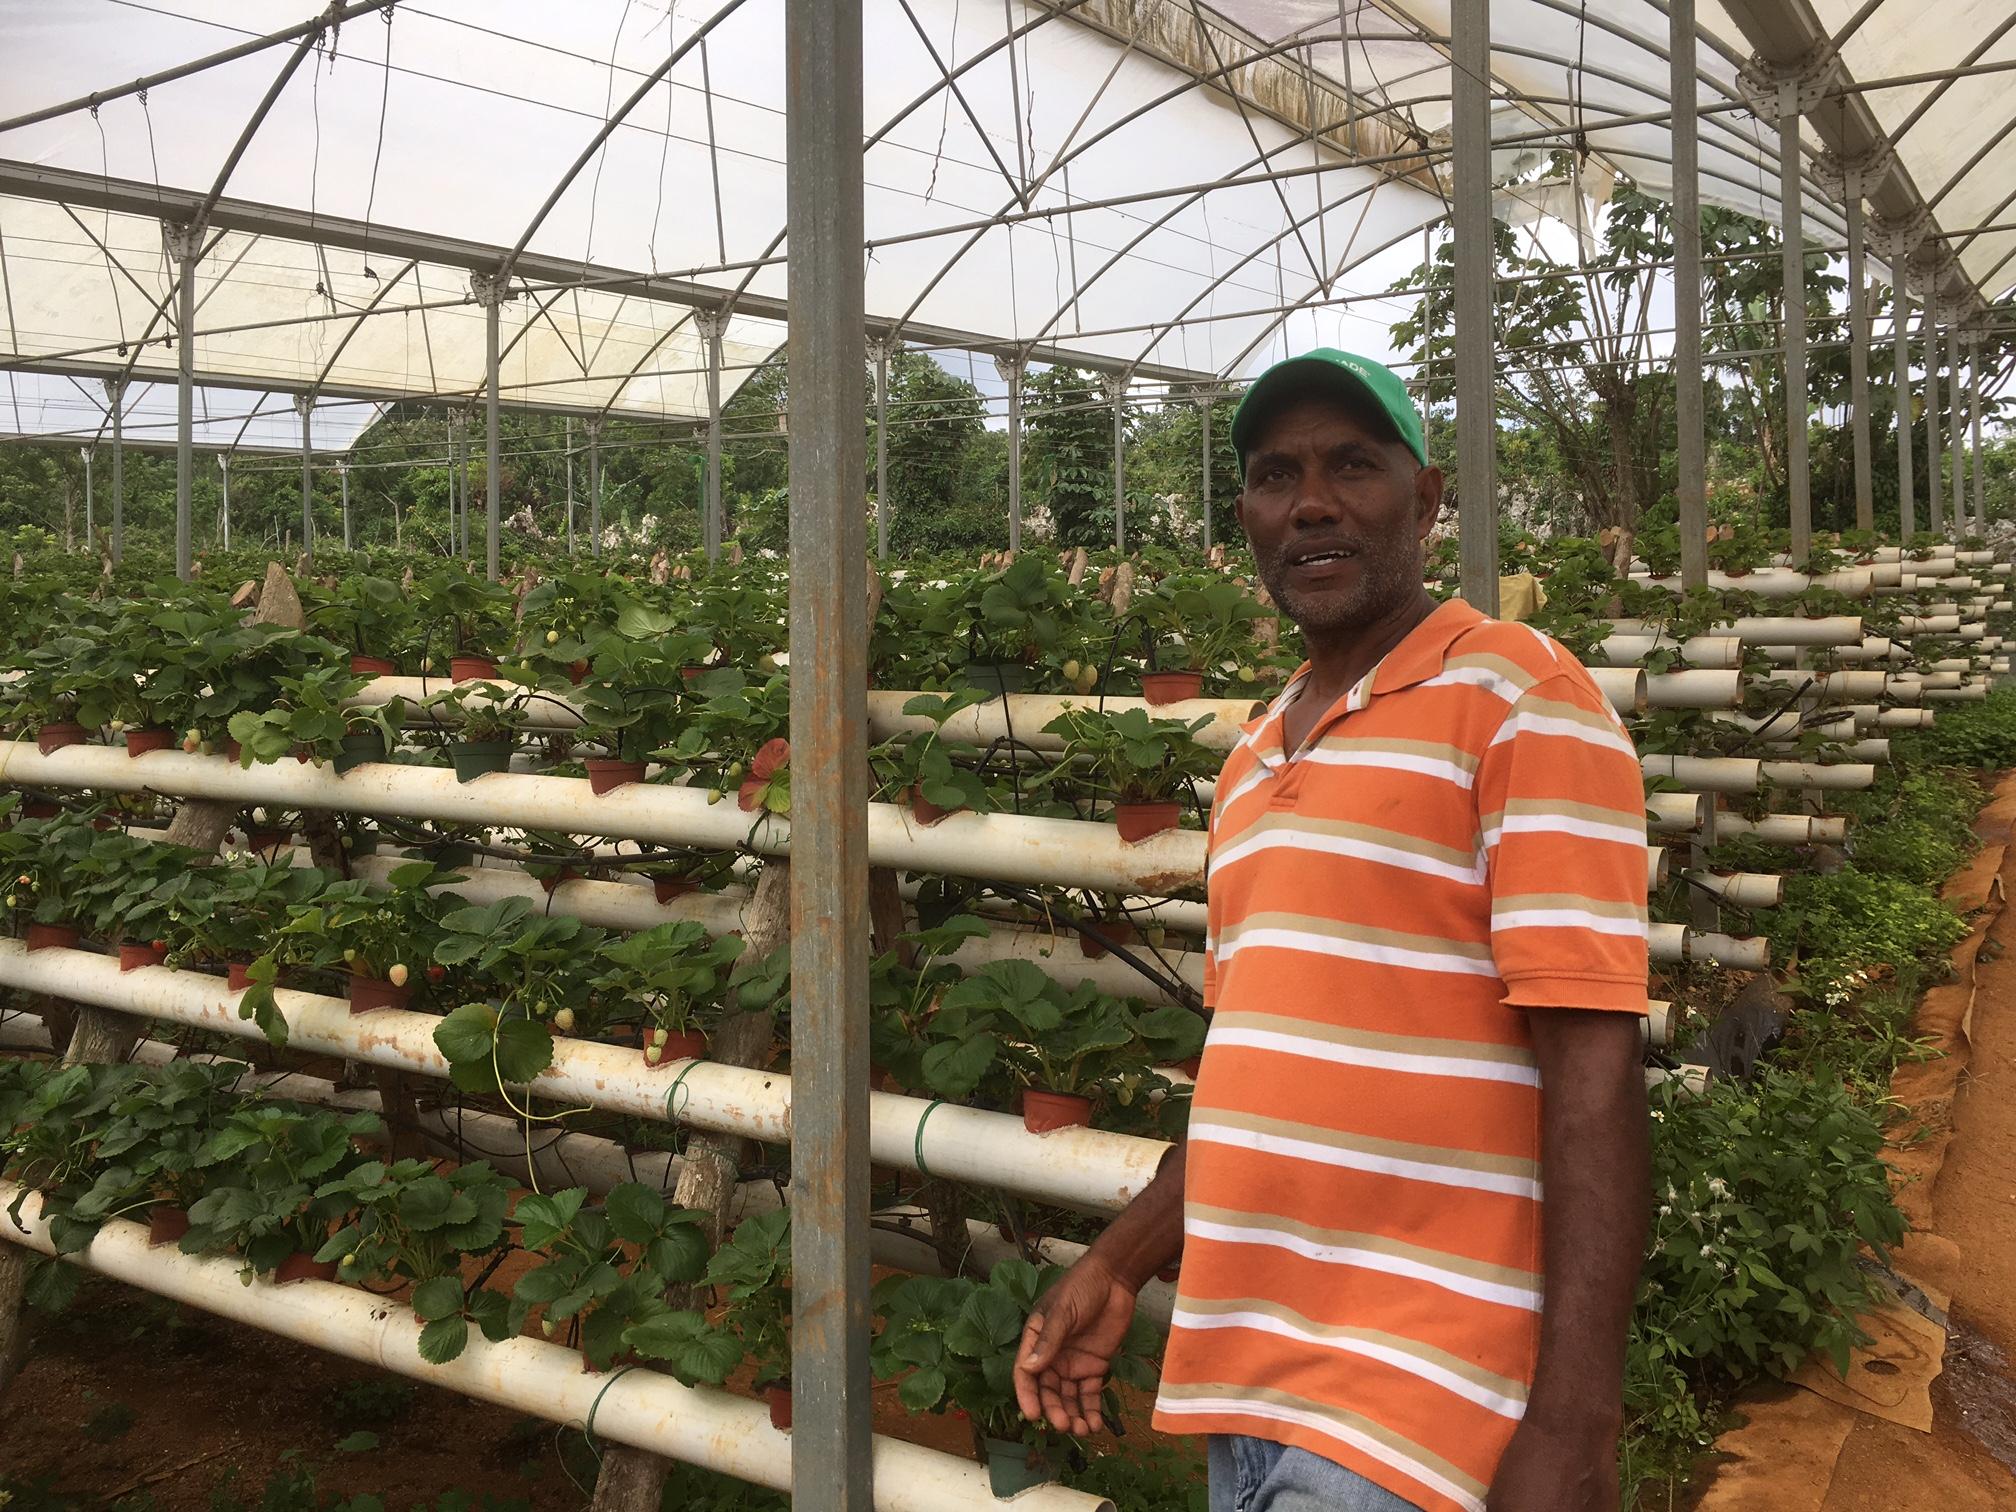
Mkulima mwanaume aliyevalia tisheti ya rangi ya karoti yenye mistari meupe, kofia na suruali, akiwa ndani ya shamba lake ambayo ni nyumba maalumu ya kulimia mimea, iliyofungwa juu mfano wa tenti jeupe na kufungwa mabomba ya vyuma pamoja na kuekezwa nguzo. Ikiwa na mimea hiyo iliyopandwa kwenye vishimo vya mabomba meupe, isiyotumia udongo bali maji yenye virutubisho, iliyokaa kwa mtindo wa kufwatana kuelekea juu.